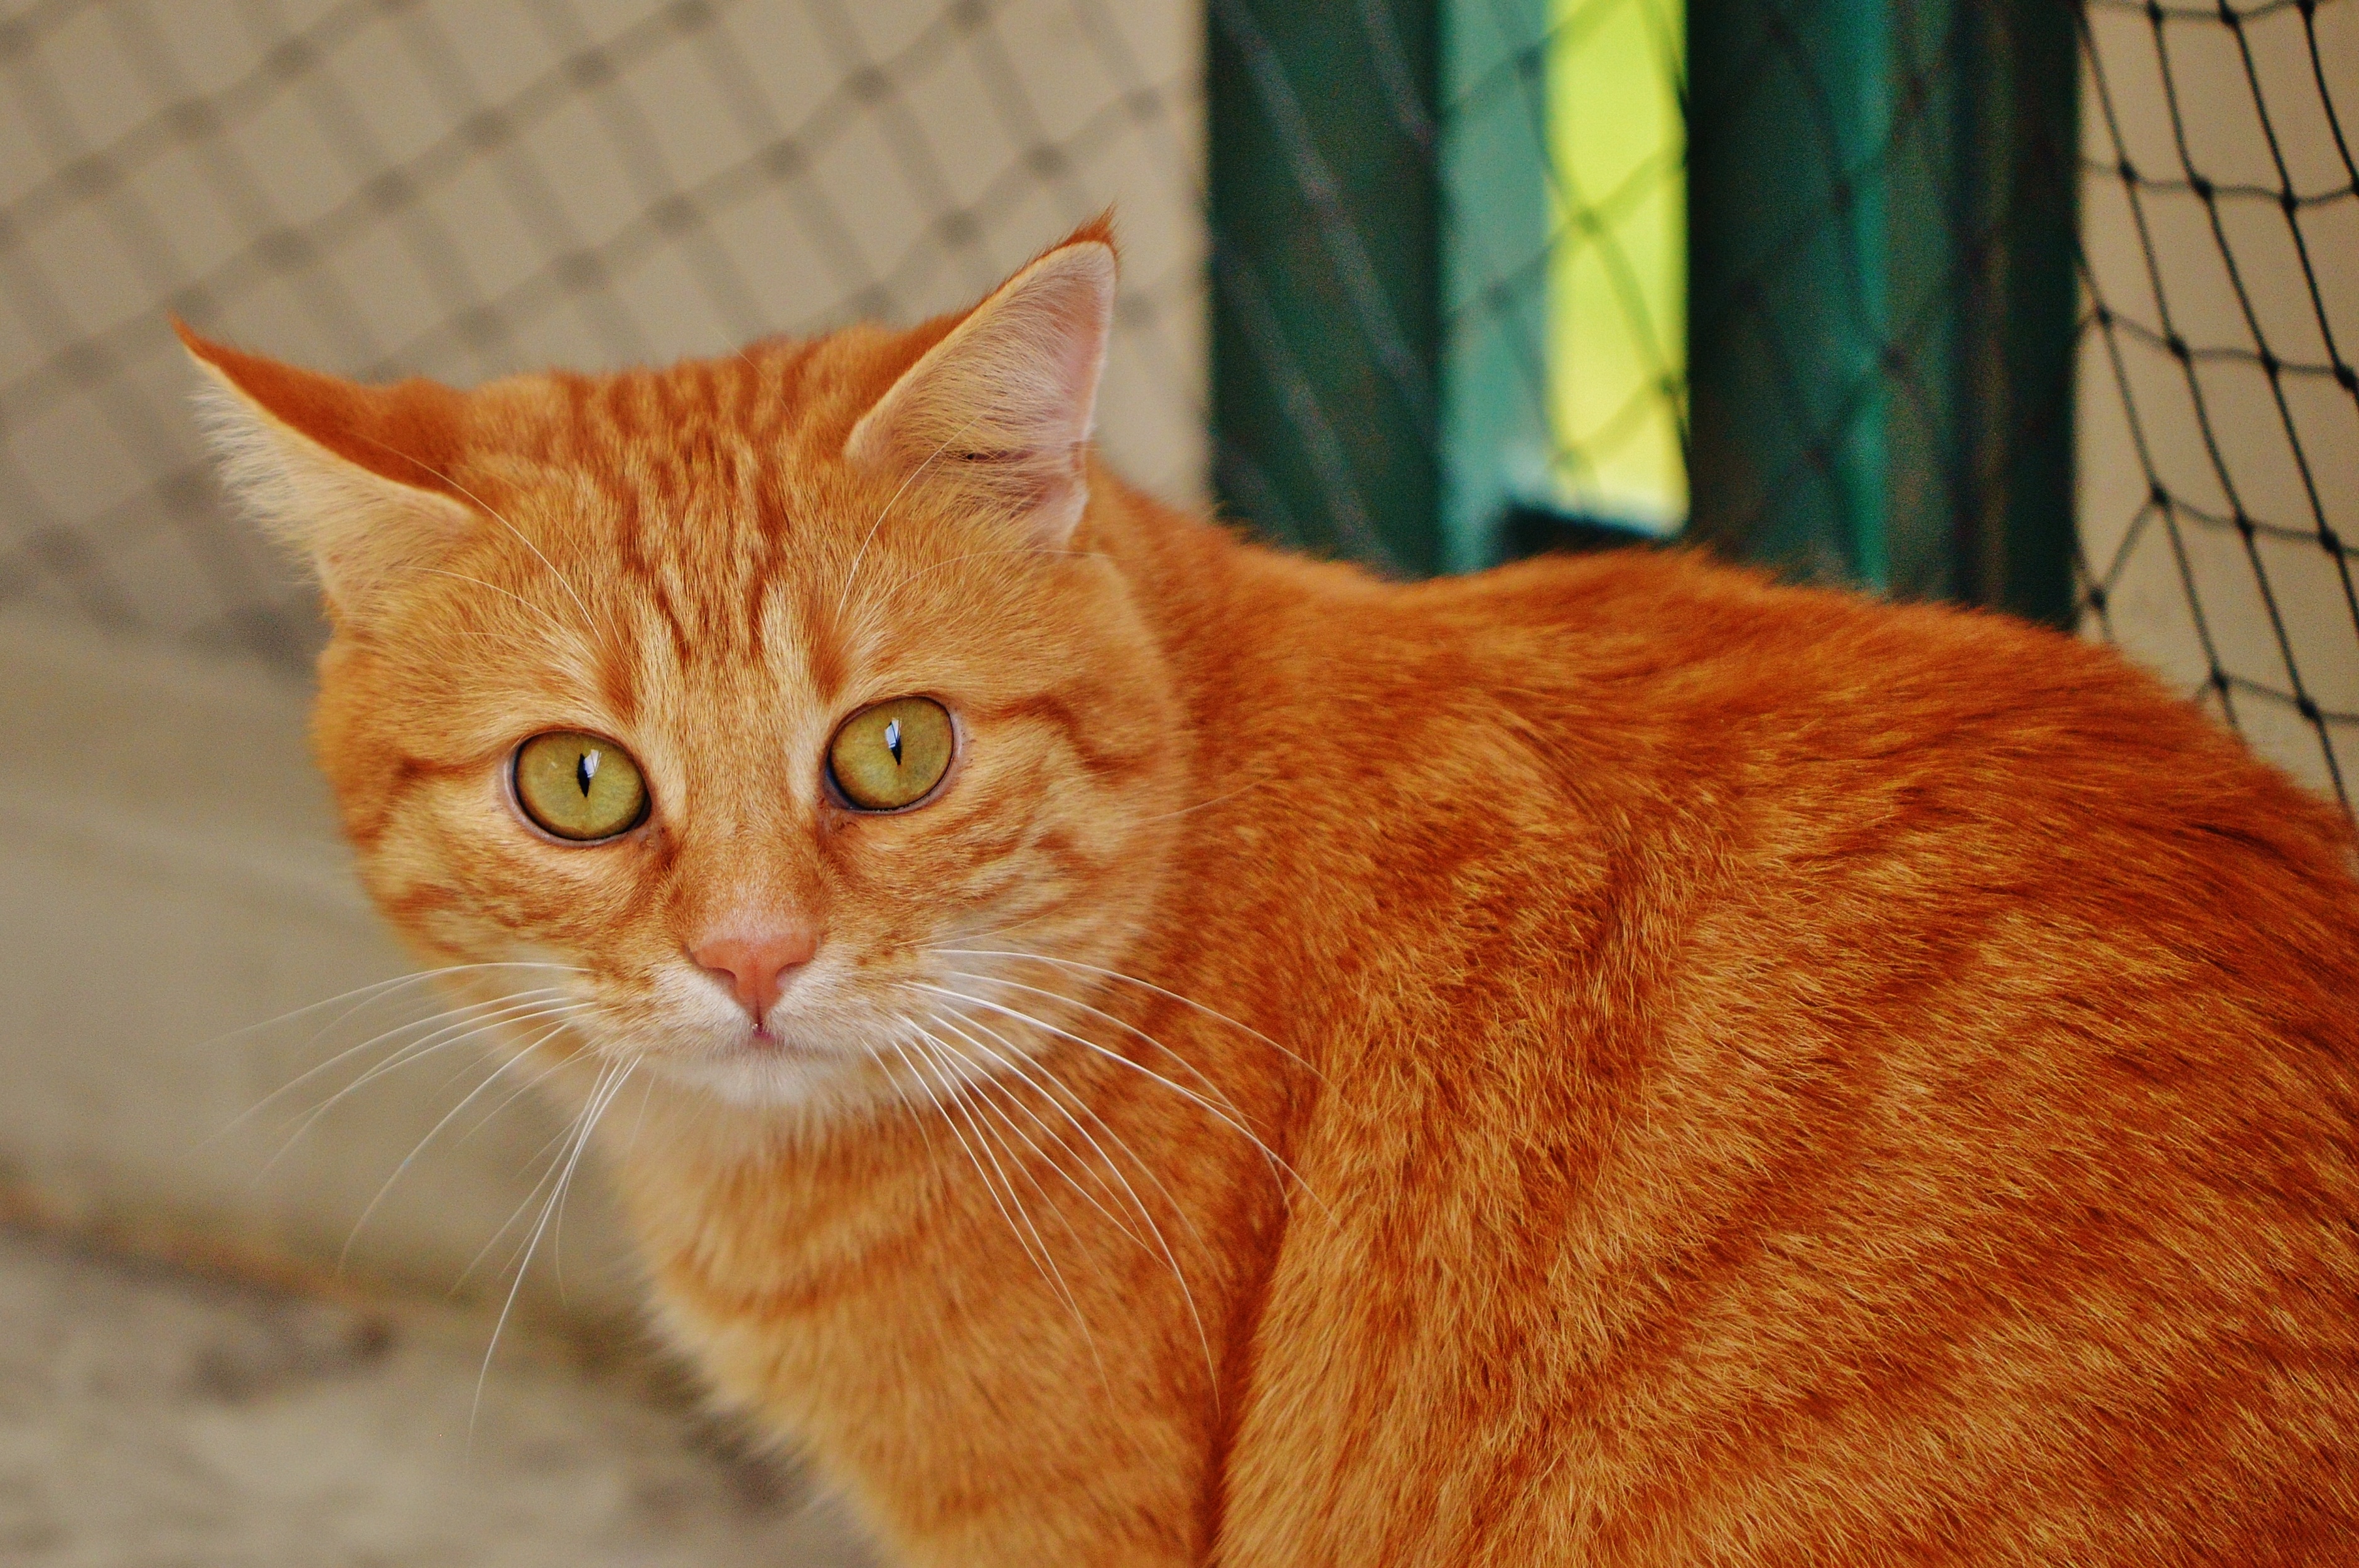
sweet, animal, cute, pet, fur, red, kitten, cat, mammal, fauna, playful, nose, whiskers, tiger, adidas, vertebrate, cuddly, animal world, domestic cat, mackerel, cat face, young cat, red mackerel tabby, red cat, tabby cat, european shorthair, small to medium sized cats, cat like mammal, carnivoran, domestic short haired cat, pixie bob, rusty spotted cat